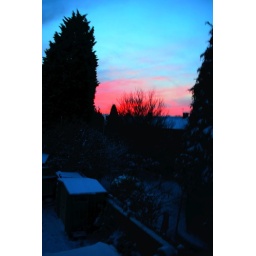
red sky in my garden